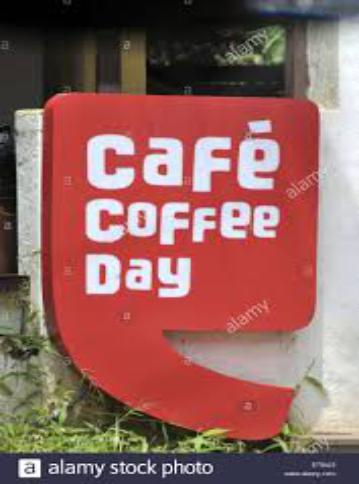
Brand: Cafe Coffee Day
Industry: Food